David Peters (poker player)

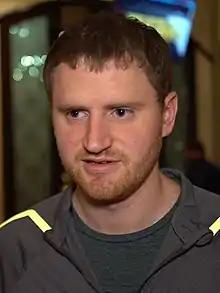
David Peters in 2018

David Peters (born April 16, 1987) is an American professional poker player from Toledo, Ohio. One of the most prolific tournament players of all time, Peters' live tournament winnings exceed $45,000,000.